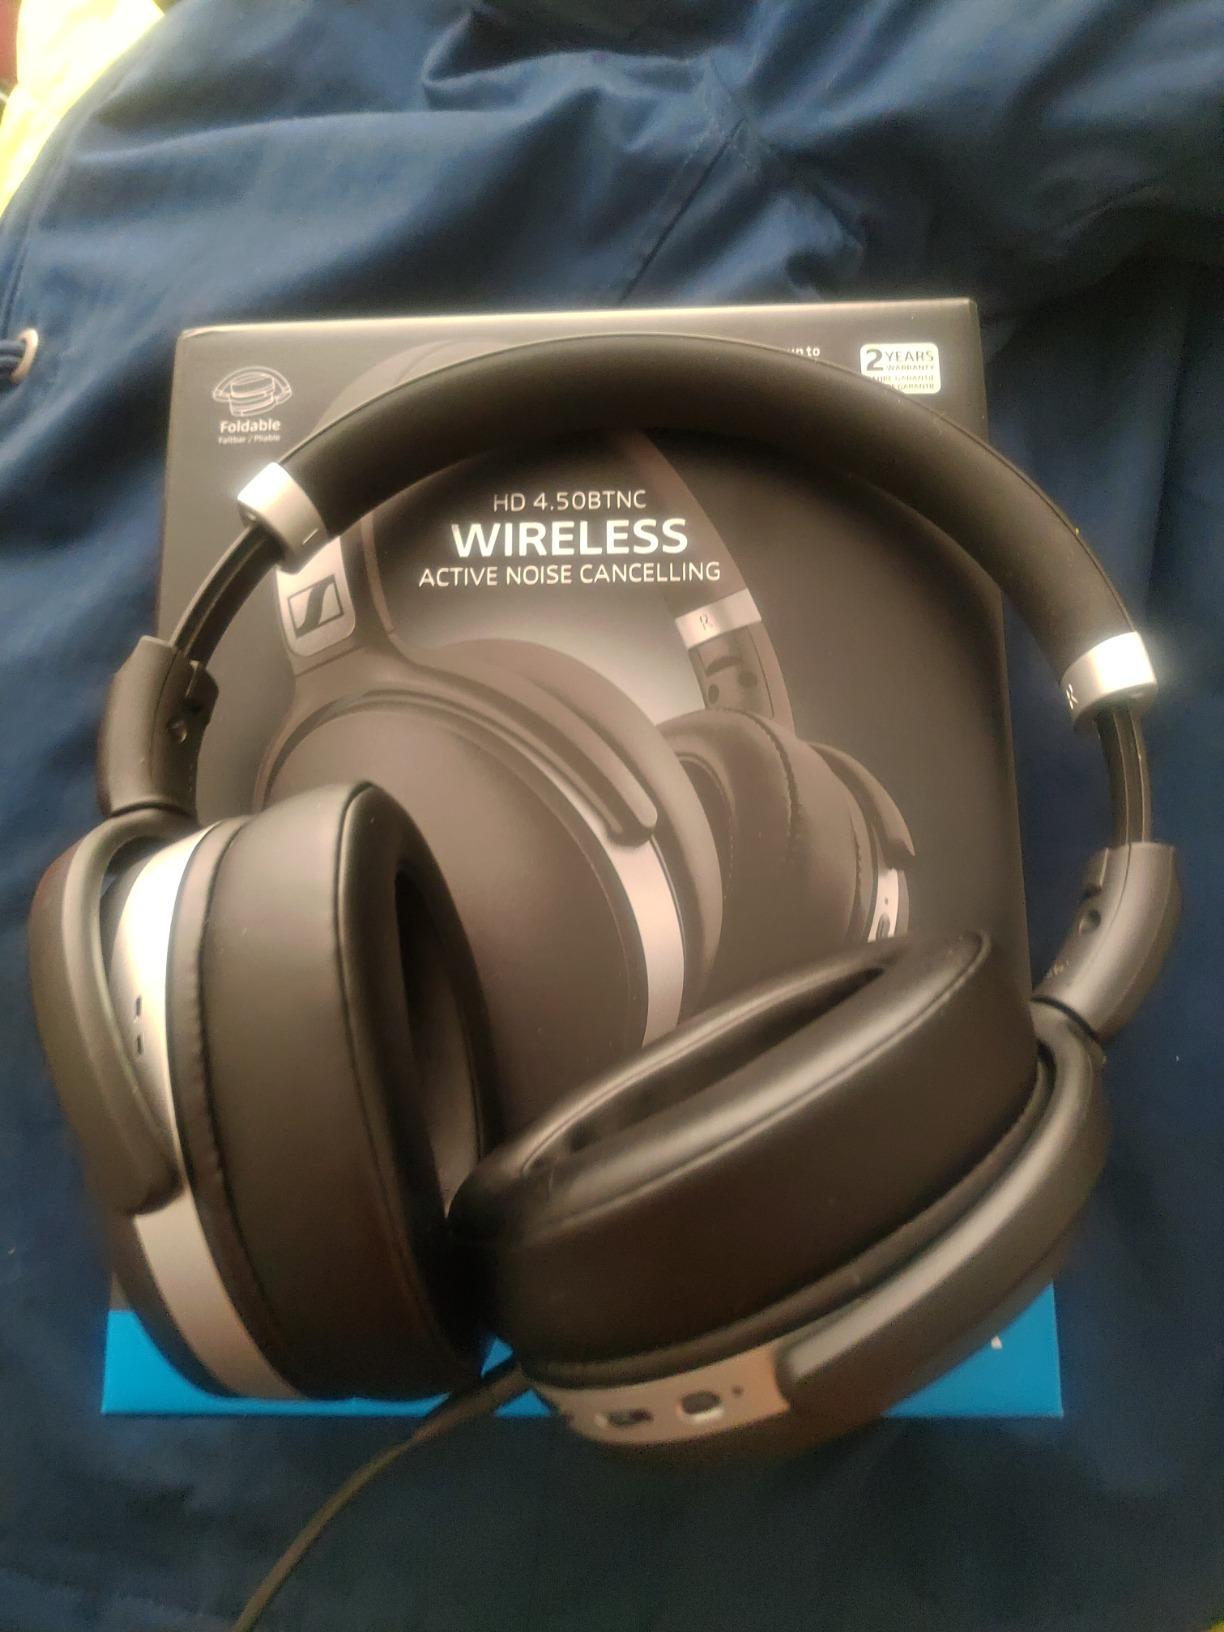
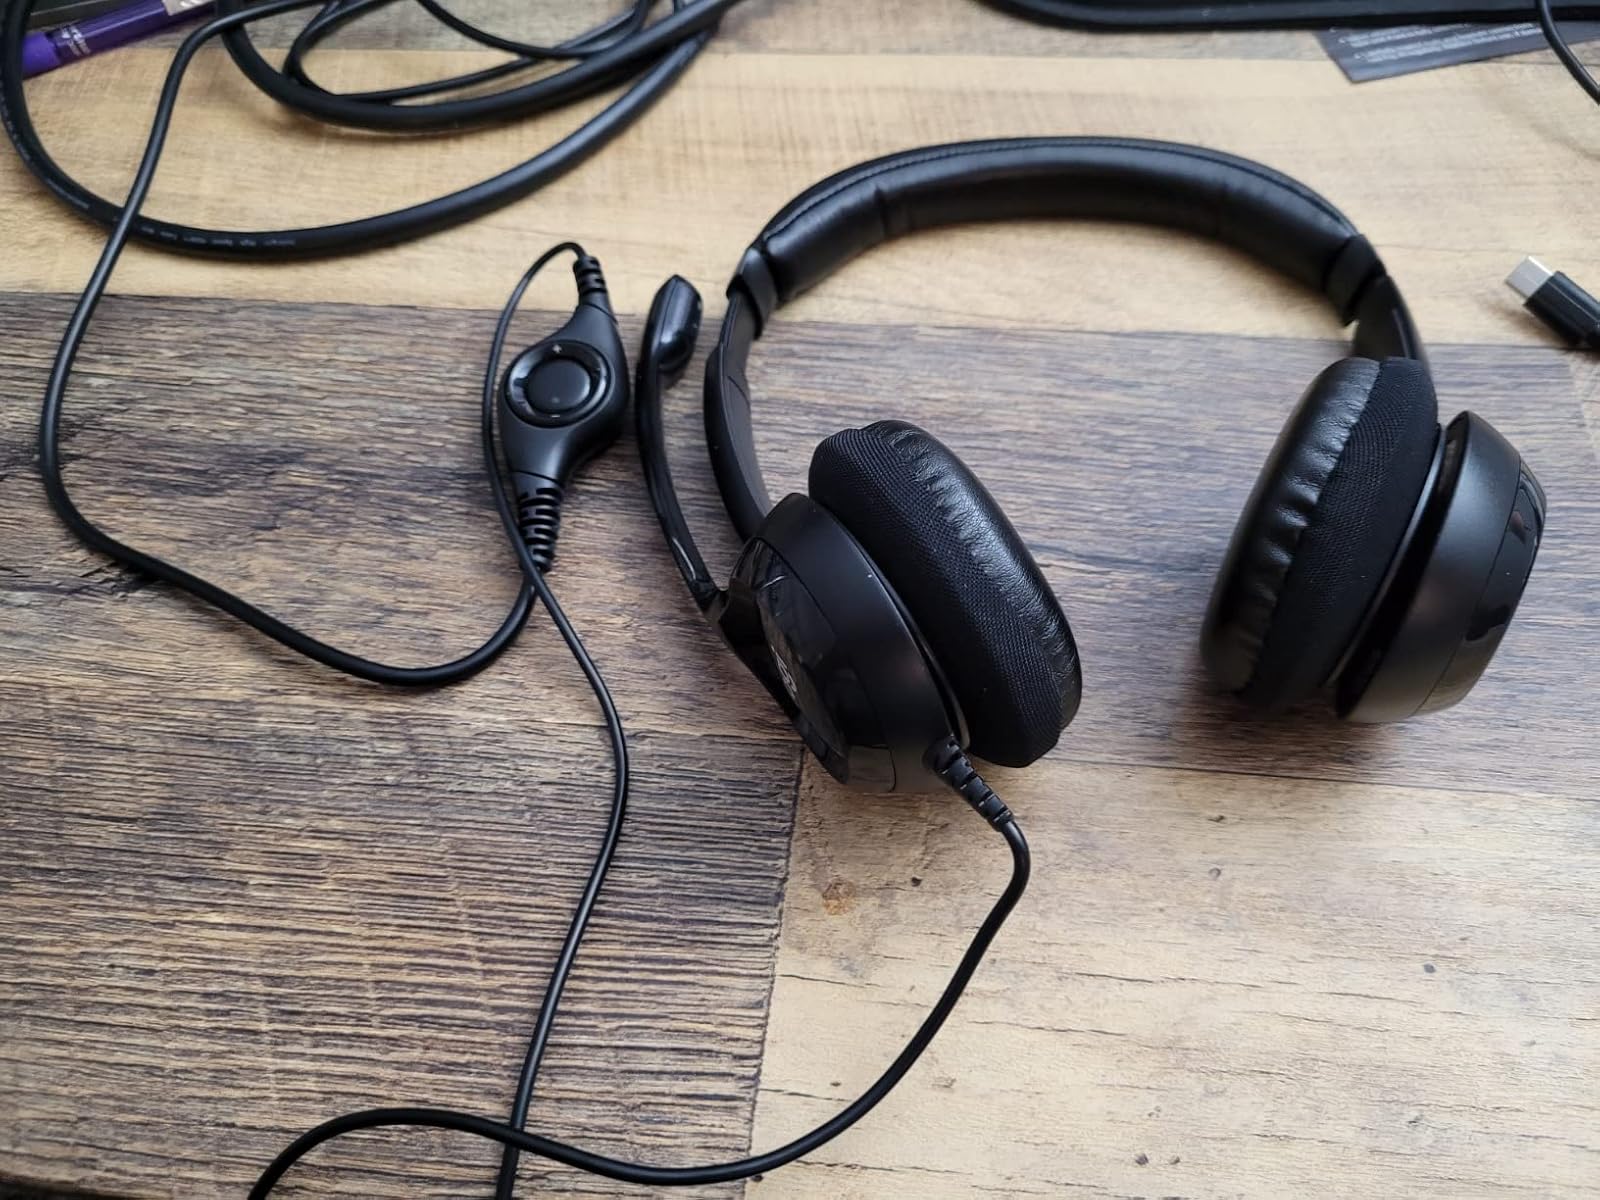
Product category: headphones
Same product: no